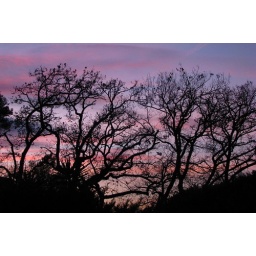
A beautiful sky after sunset, behind the screen of trees in front of the house.